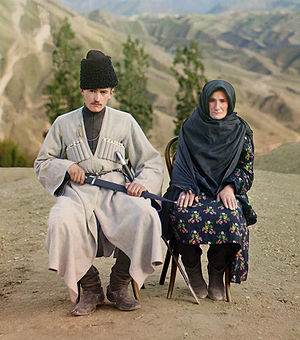
Republikken Dagestan / Historie / I det russiske Kejserrige
Kvinde og mand fra Dagestan (rekonstrueret tidligt farvefoto af Sergej Prokudin-Gorskij 1904)
Republikken Dagestan er en af 21 autonome republikker i Den Russiske Føderation. Republikken har et areal på 50.270 km² og 3.063.885 indbyggere. Hovedstaden i republikken er Makhatjkala, der med sine 592.976 indbyggere, er republikkens største by. Andre større byer er Khasavjurt med 141.259 indbyggere, Derbent med 123.720 indbyggere og Kaspijsk, der har 116.340 indbyggere.